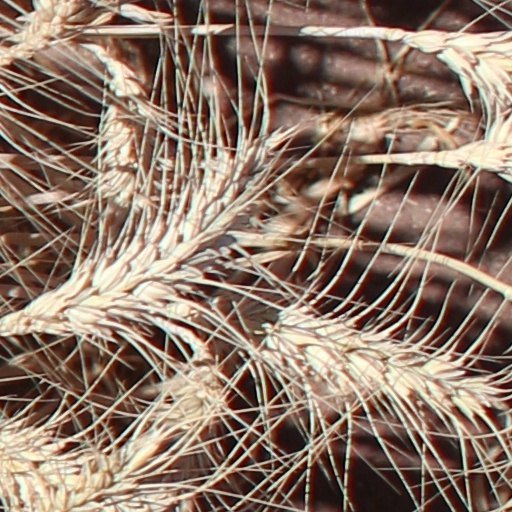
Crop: wheat